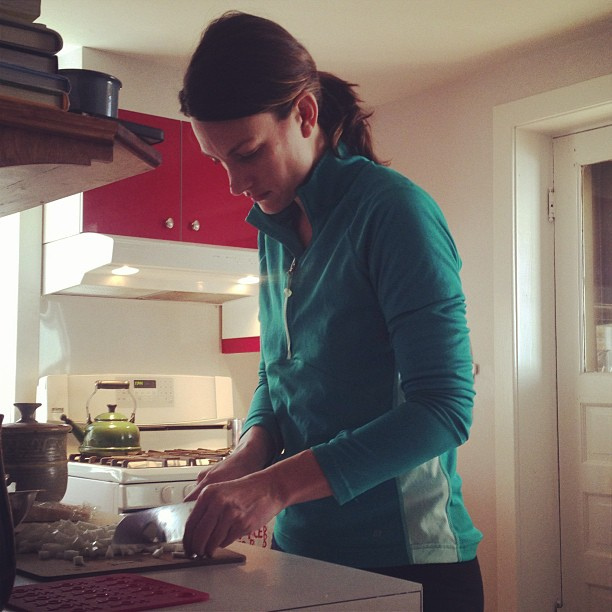
user: Given an image and a question. Answer the question in a short answer. Question: What happens next? Short Answer:
assistant: eat